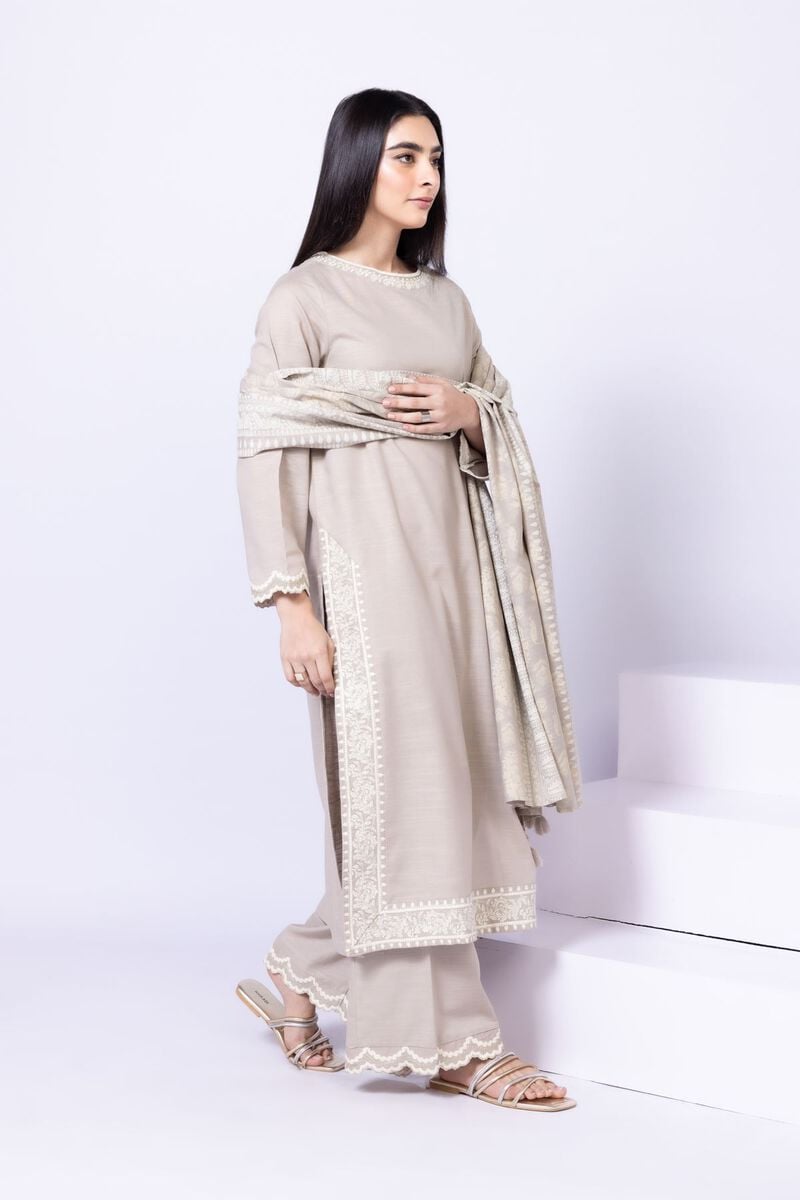
beige kurta set